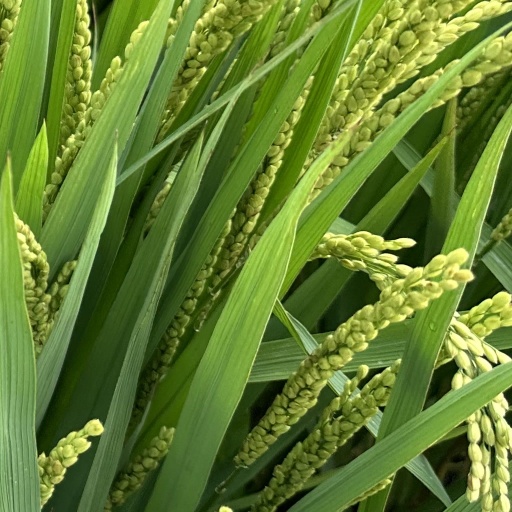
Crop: rice